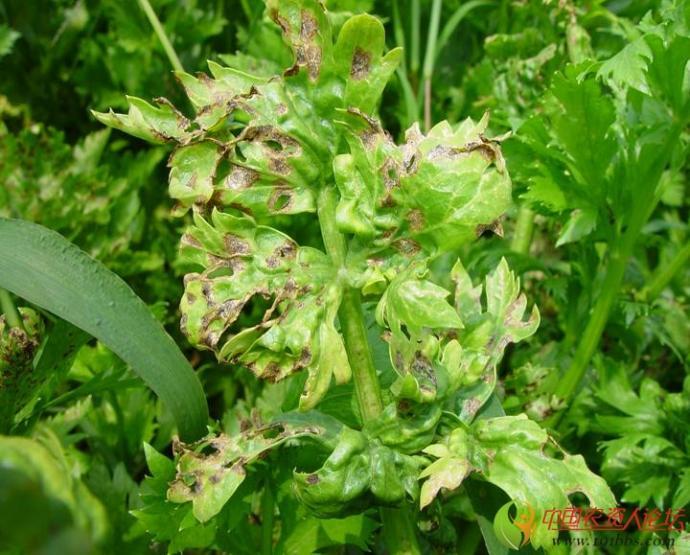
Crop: unknown
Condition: celery_celery_early_blight